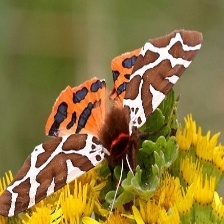
Species: GARDEN TIGER MOTH